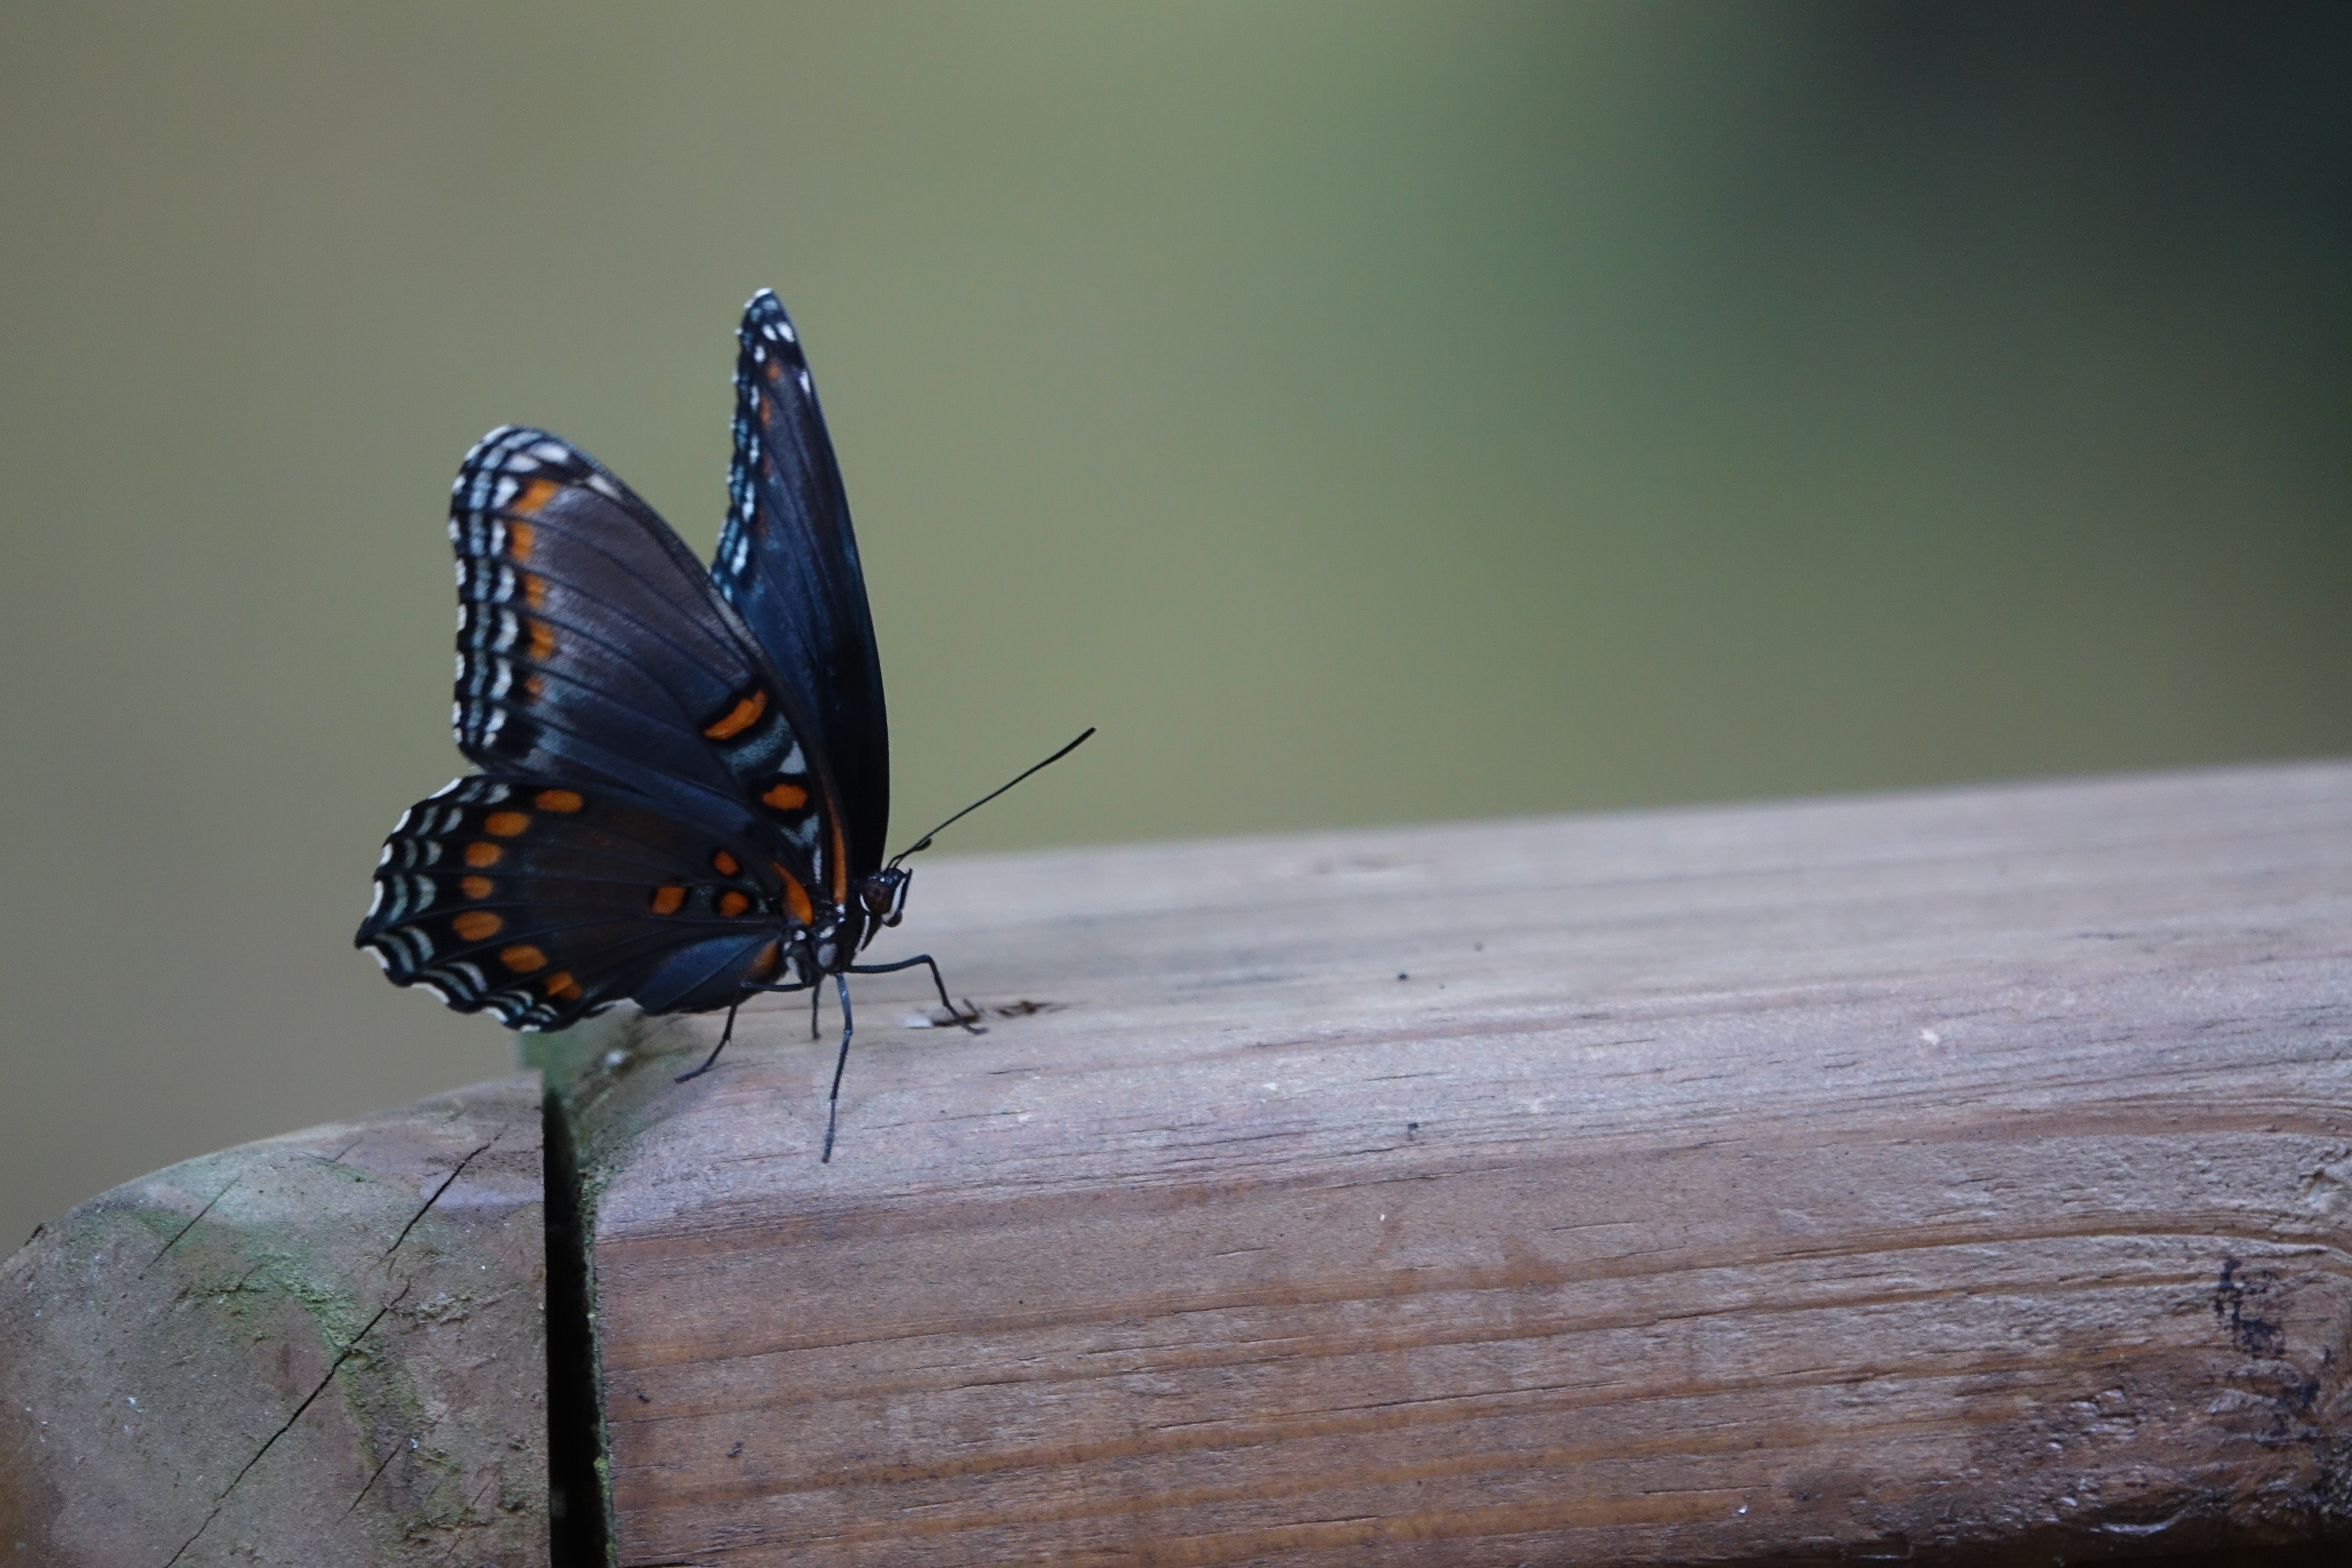
wing, photography, insect, macro, bug, blue, butterfly, fauna, invertebrate, close up, macro photography, arthropod, moths and butterflies